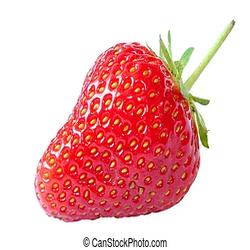
Label: Strawberry